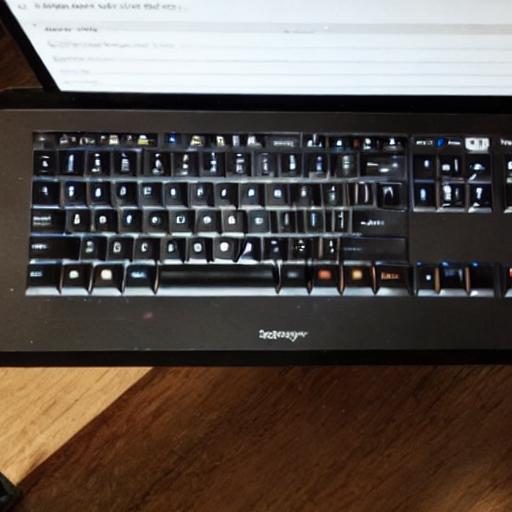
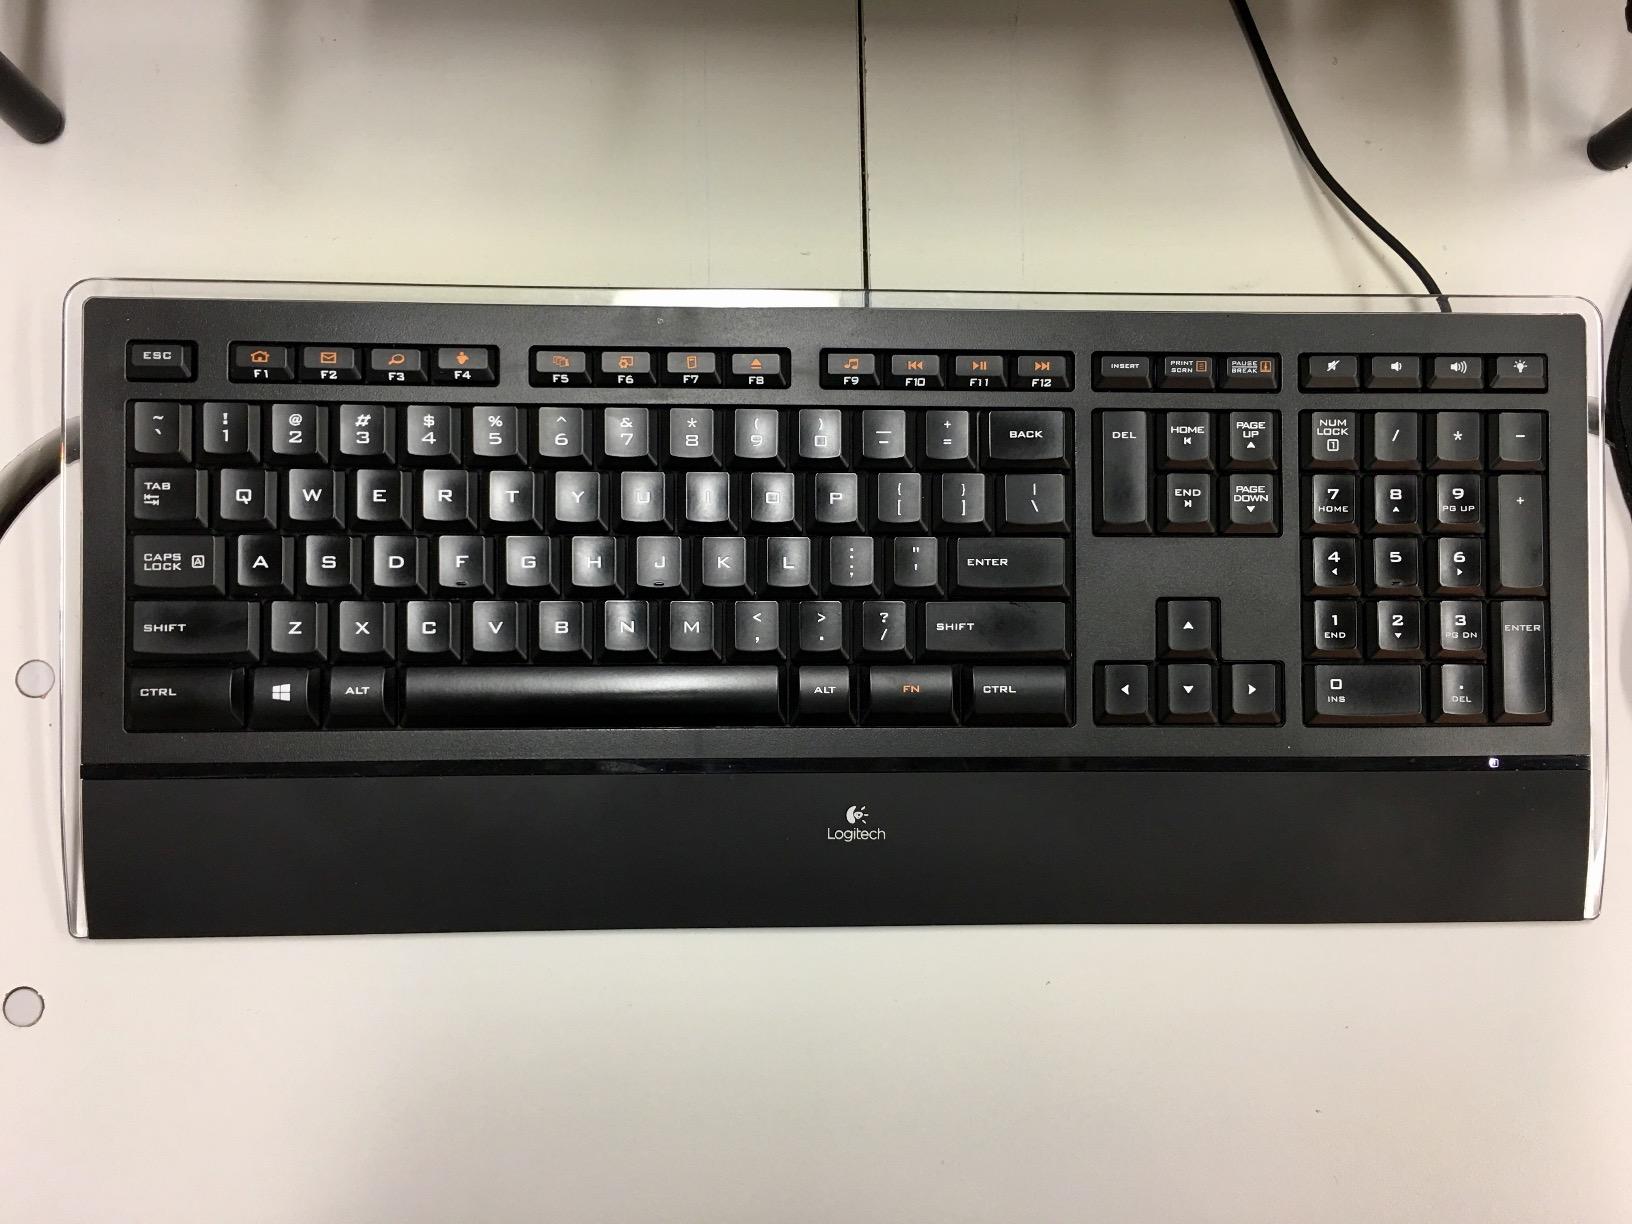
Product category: keyboard
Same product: no